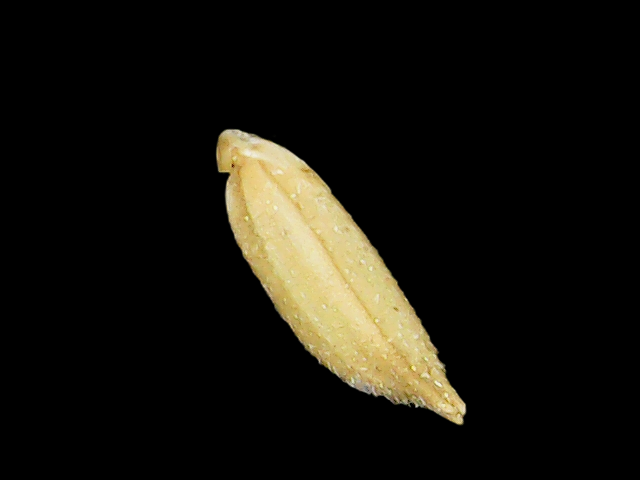
Rice variety: Binadhan12